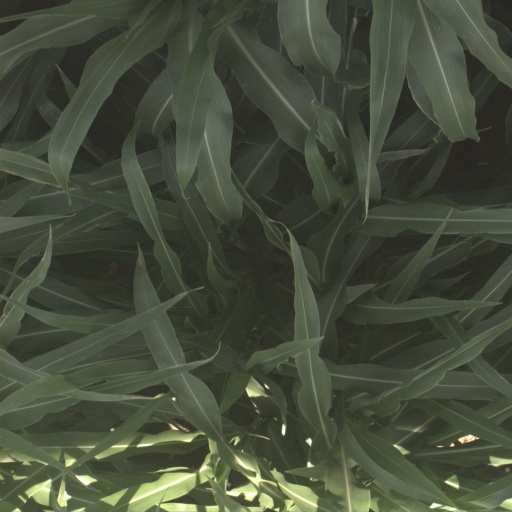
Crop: sorghum